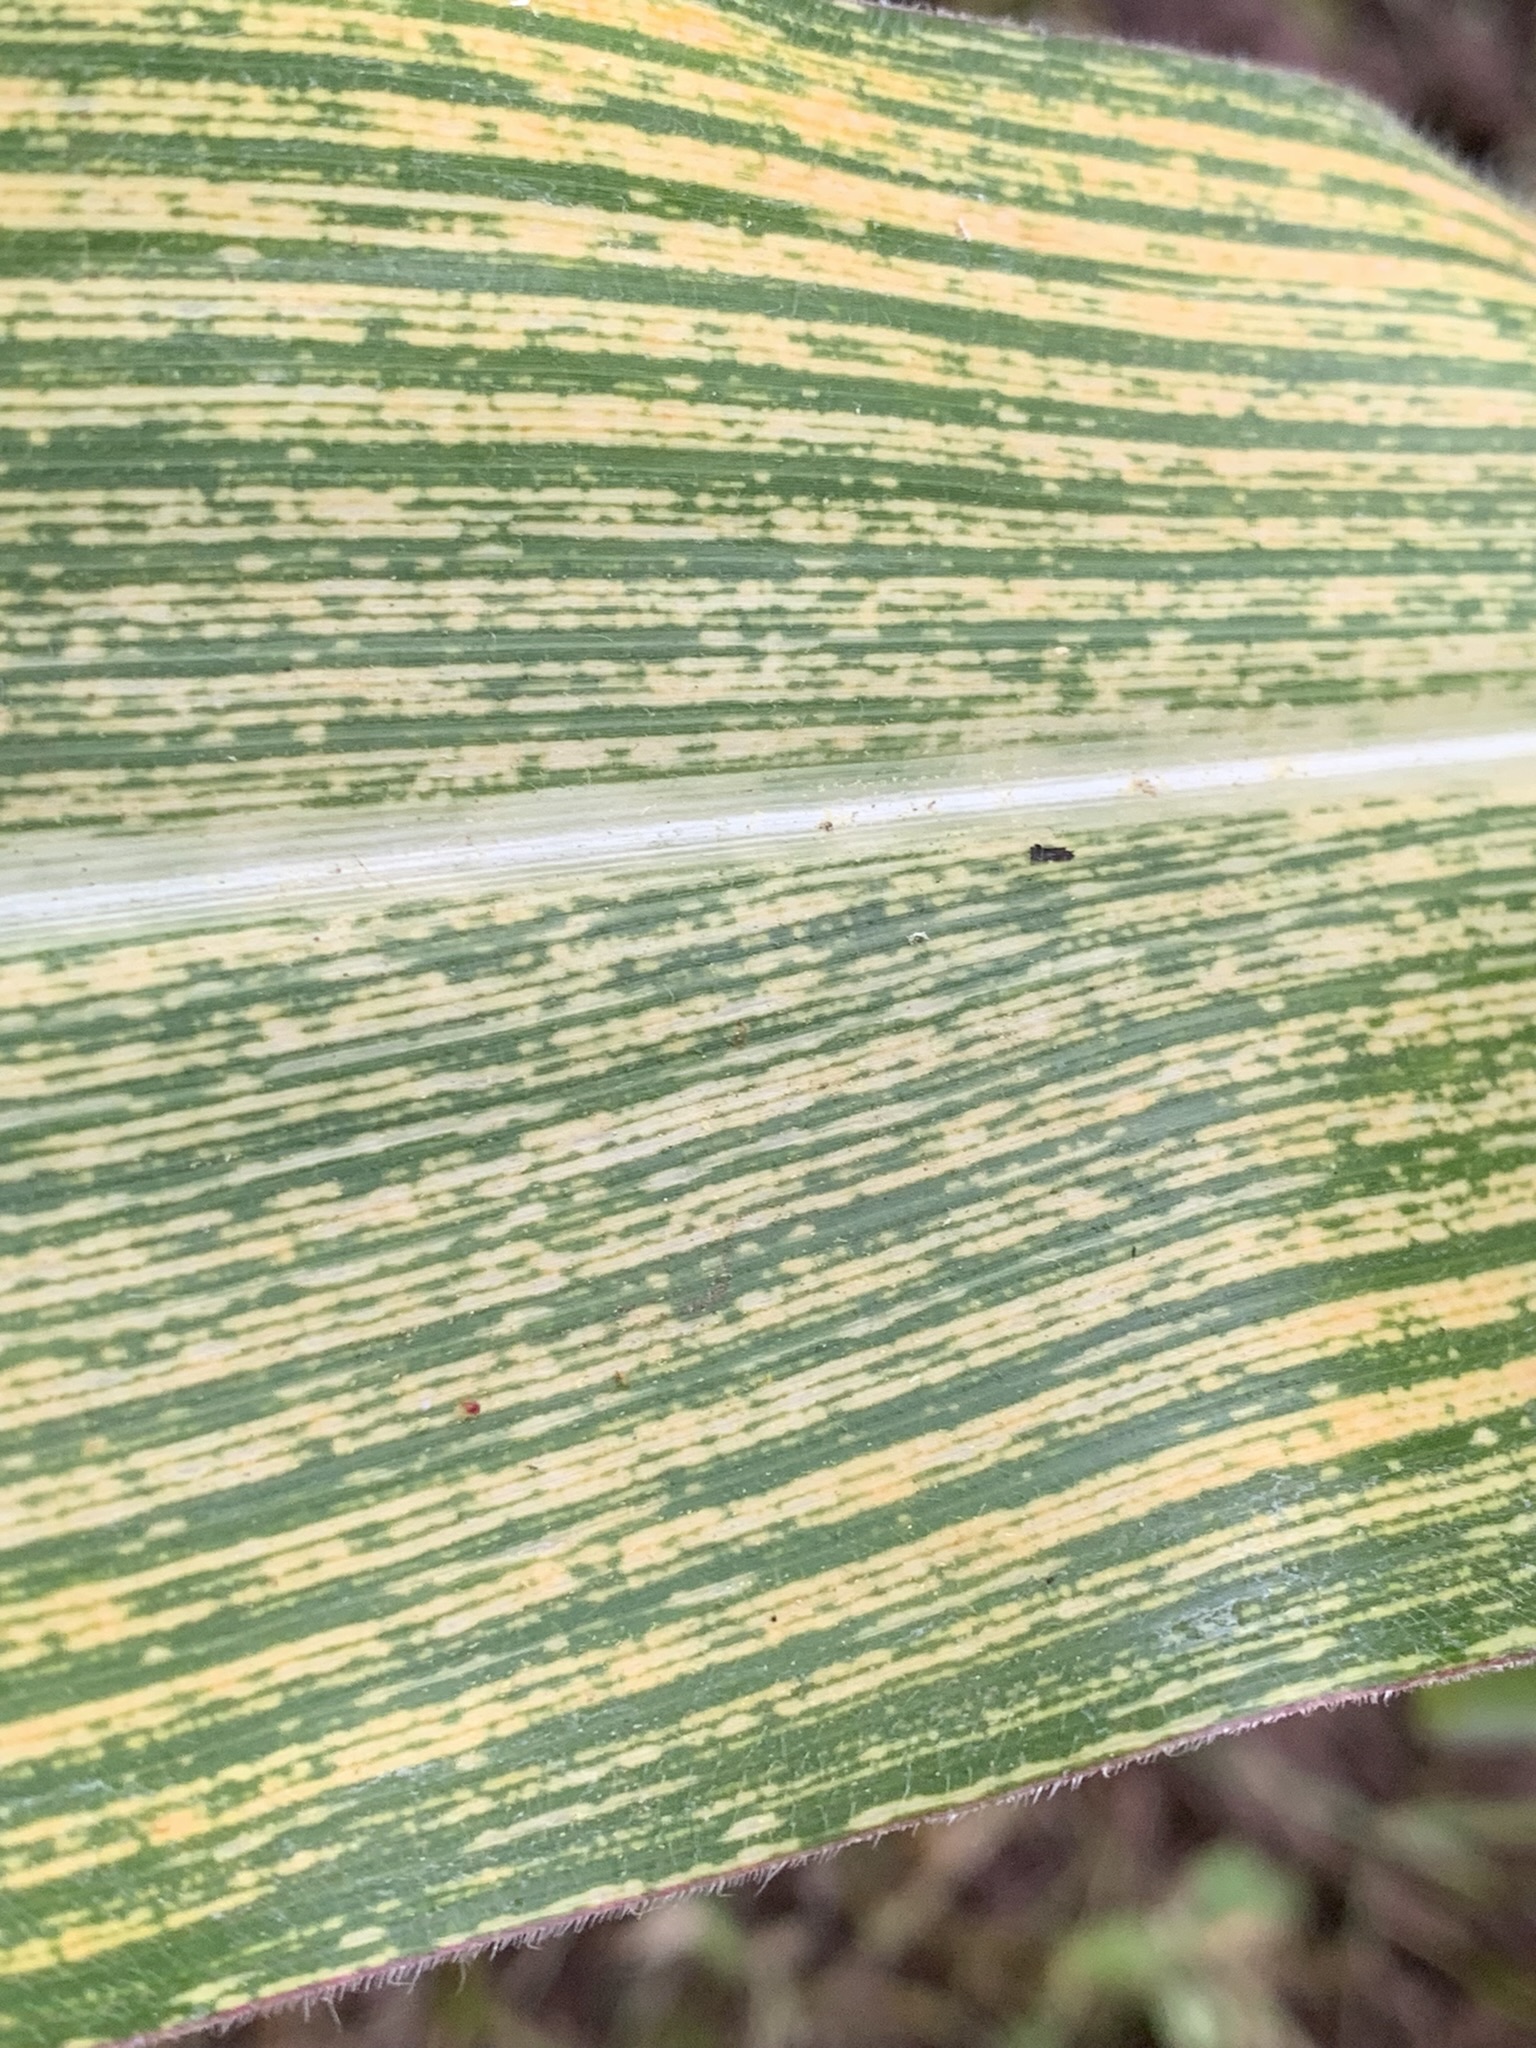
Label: MSV